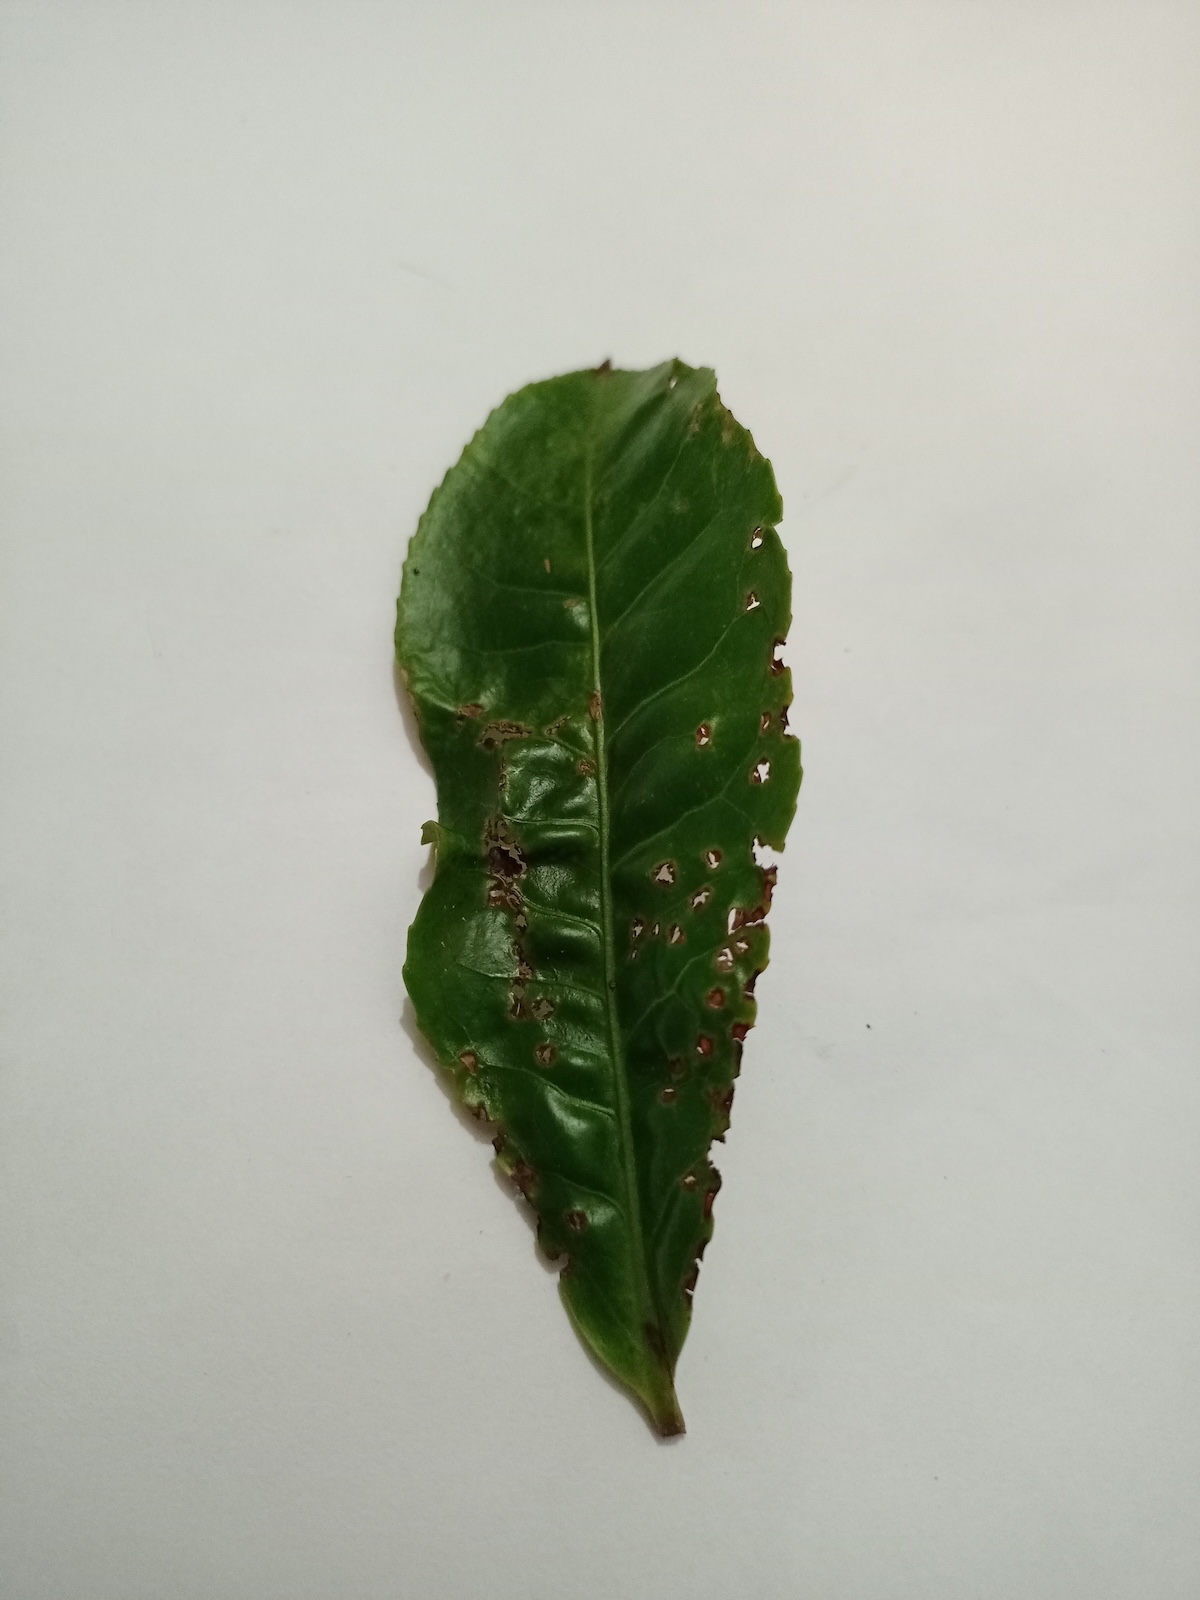
Label: Green mirid bug